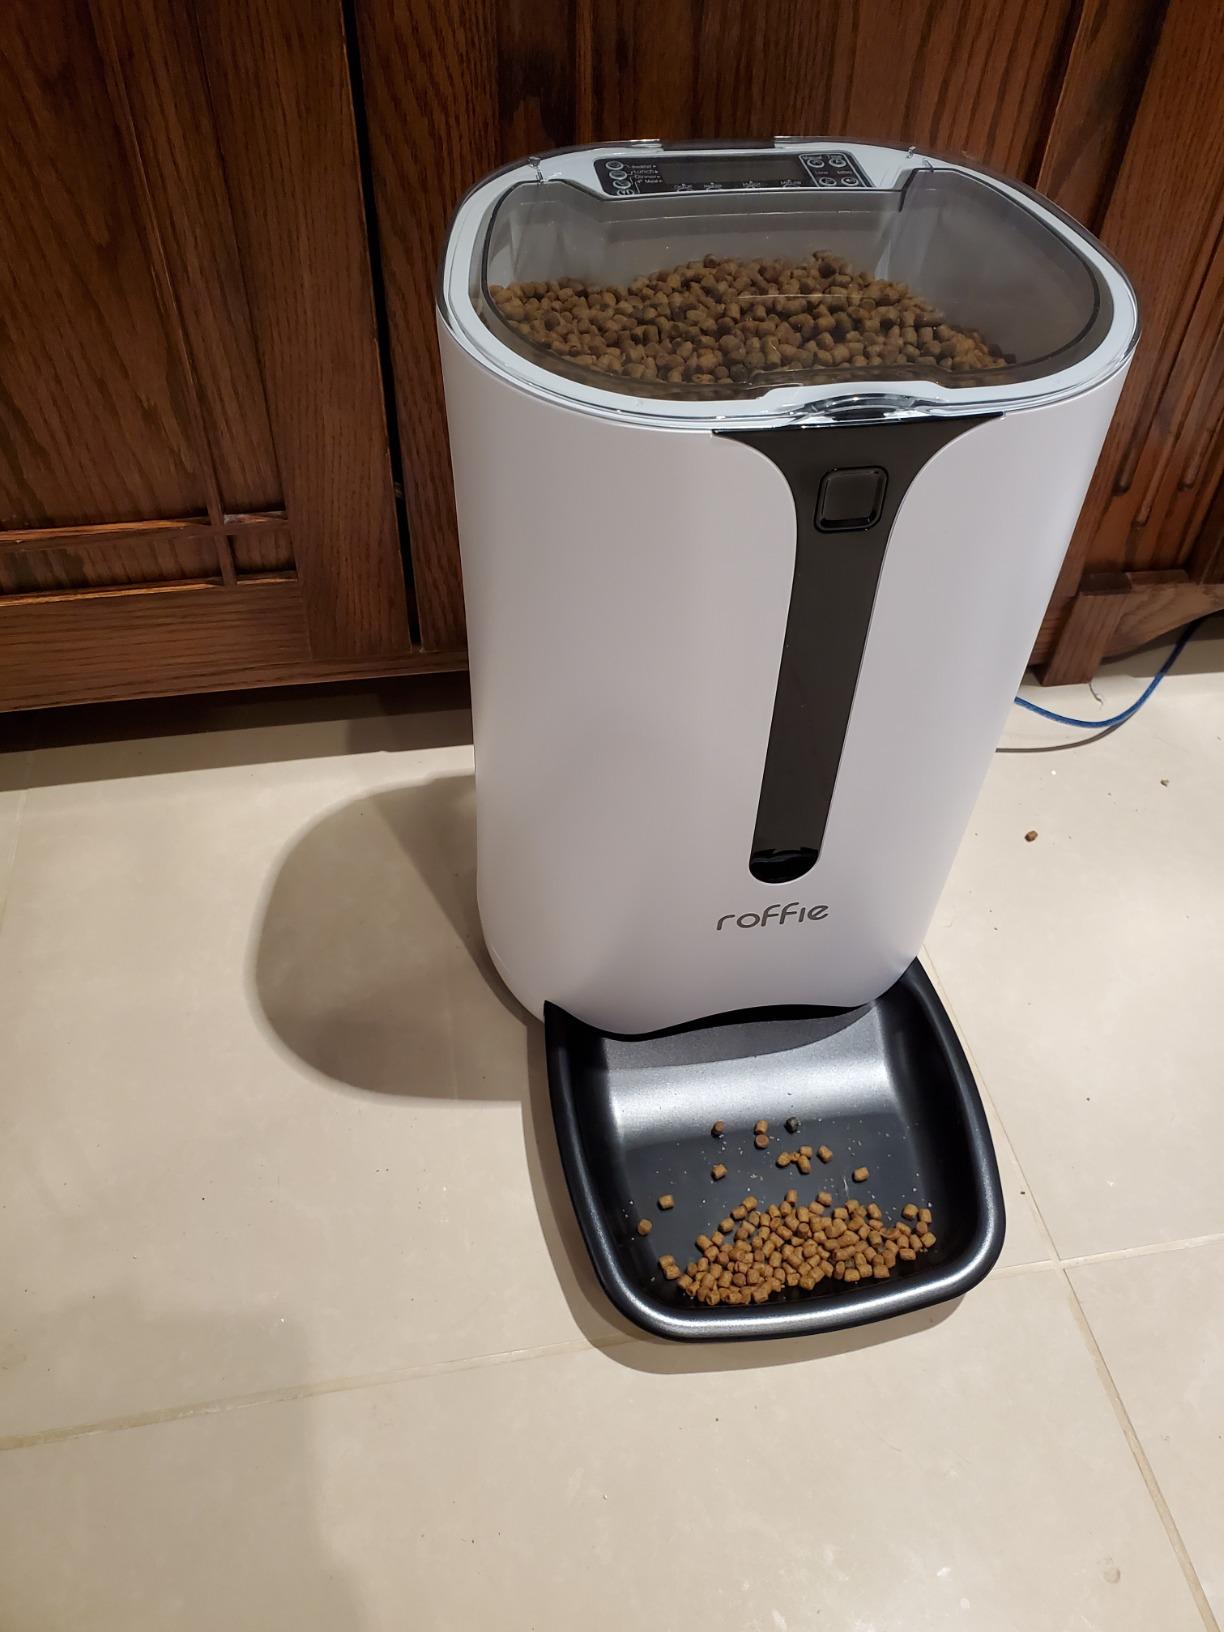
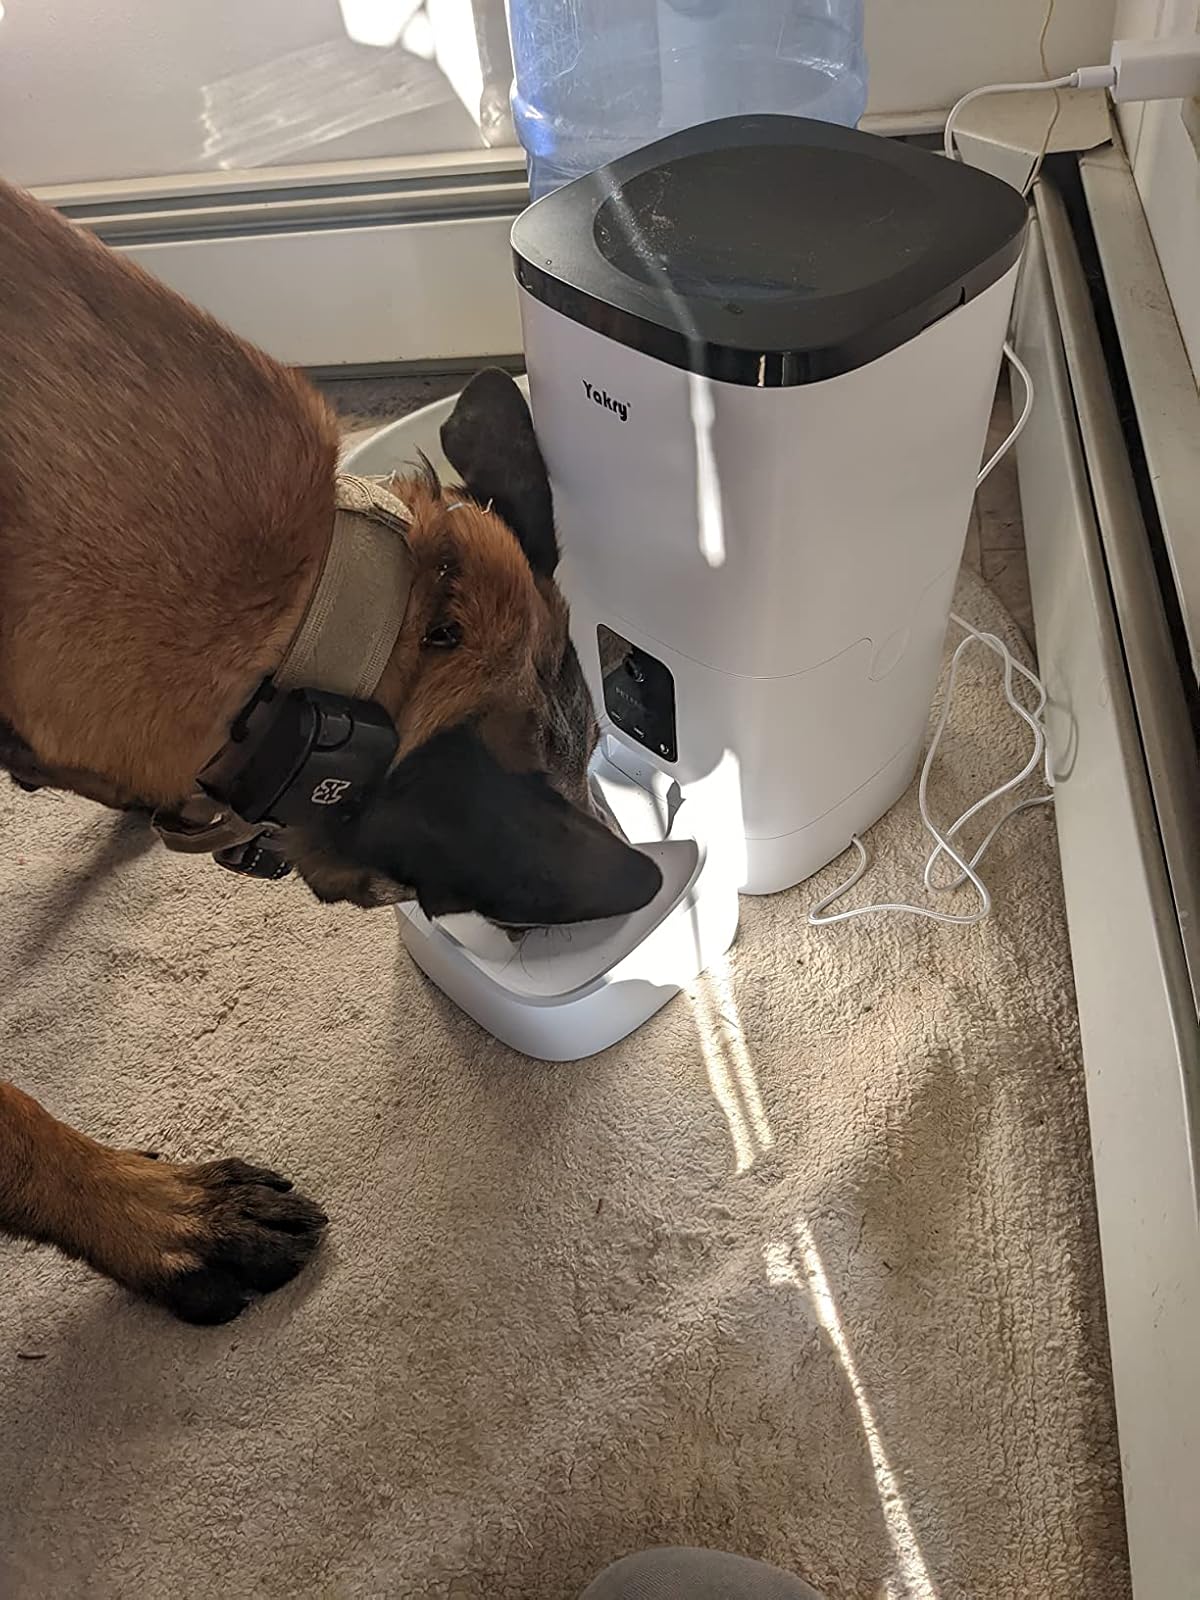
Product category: items_feeder
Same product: no